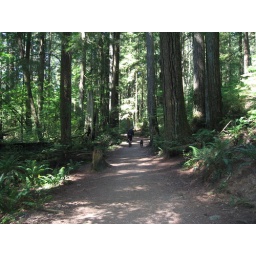
Caroline Jackson A mountain biker in Seymour River forest